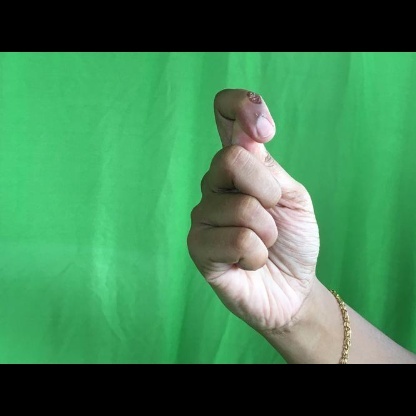
Mudra: Kapith